Mandroid (film)

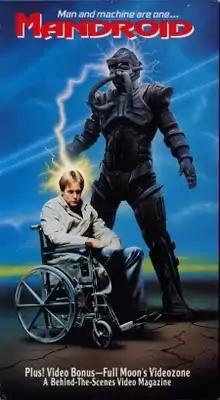
VHS cover art

Mandroid is a 1993 film directed by Jack Ersgard starring Robert Symonds and Curt Lowens.